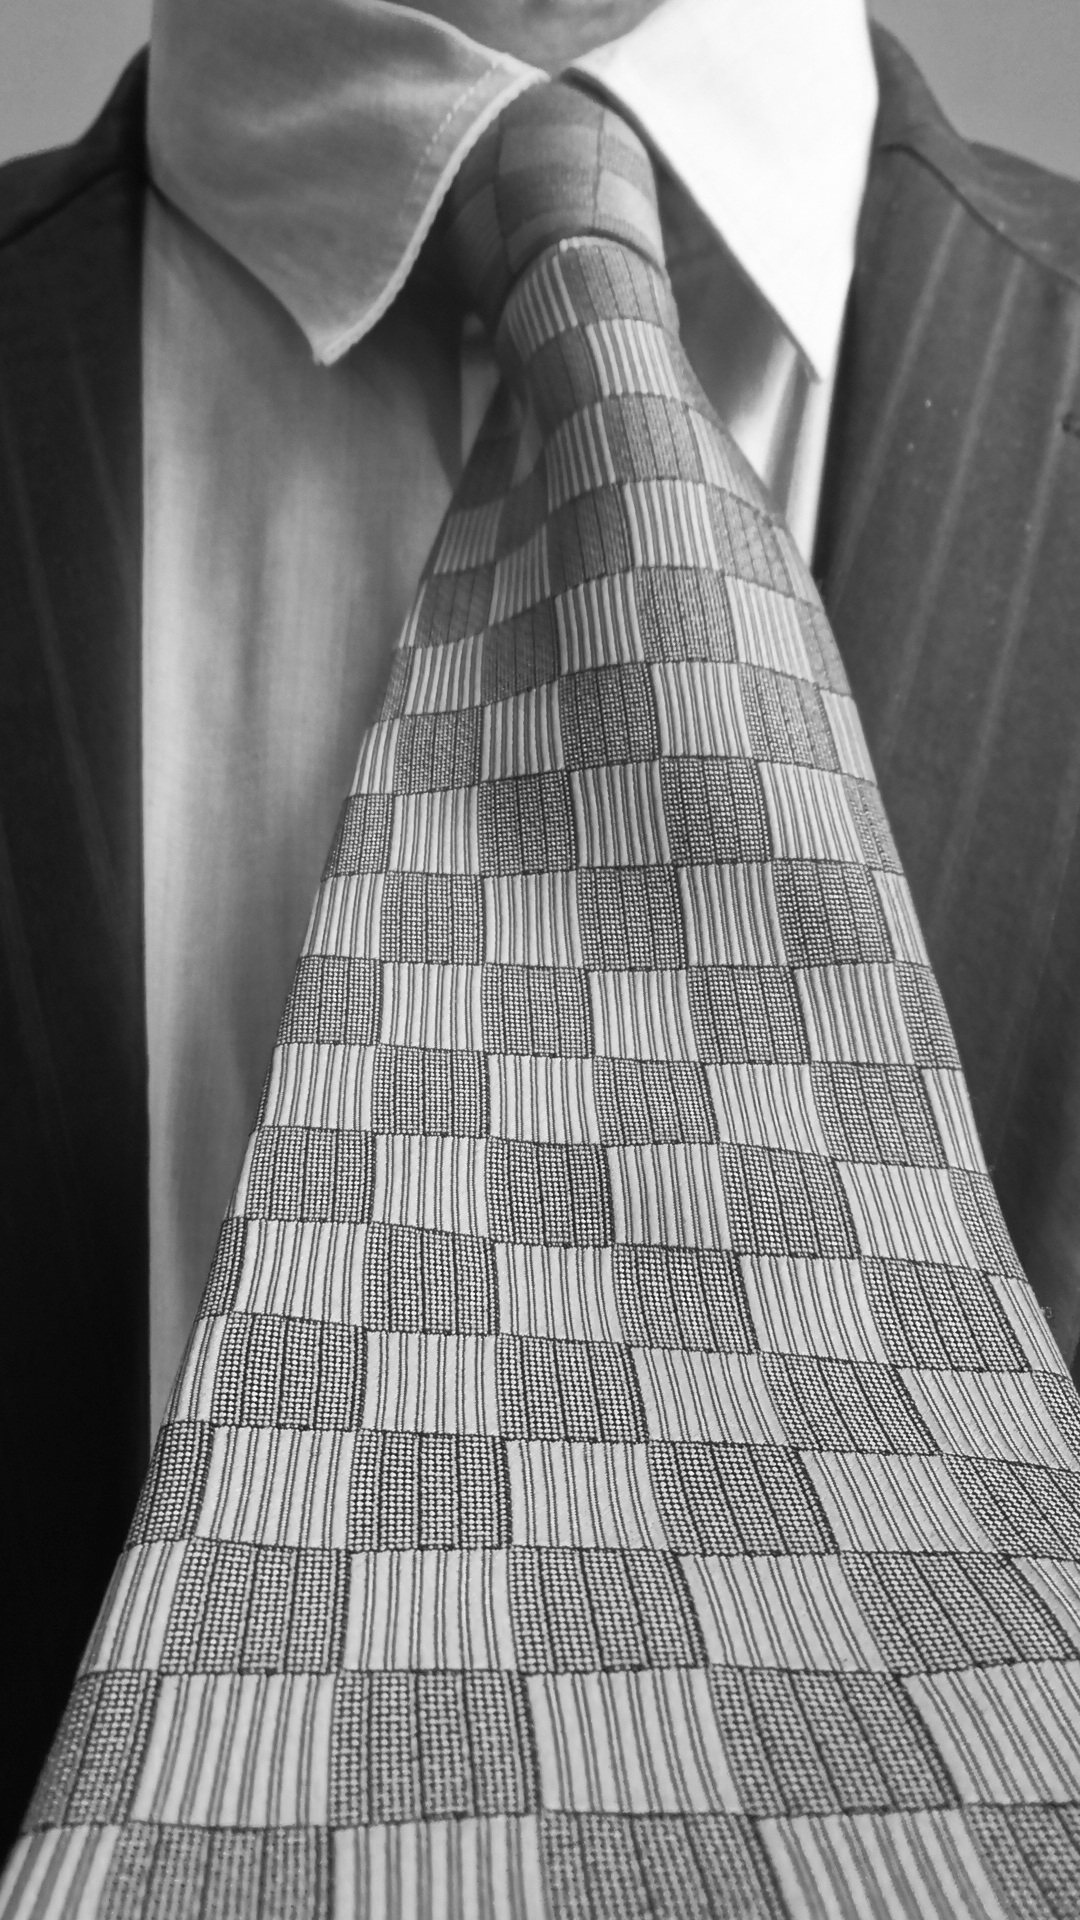
suit, black and white, pattern, tie, clothing, monochrome, plaid, shirt, textile, sepia, classical, dress, design, tiles, costume, sleeve, necktie, formal wear, monochrome photography, fashion accessory